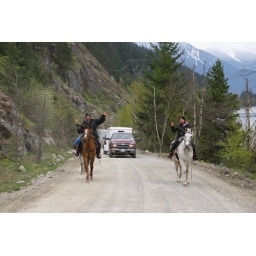
Coming up to the blind corner near end of Lake road